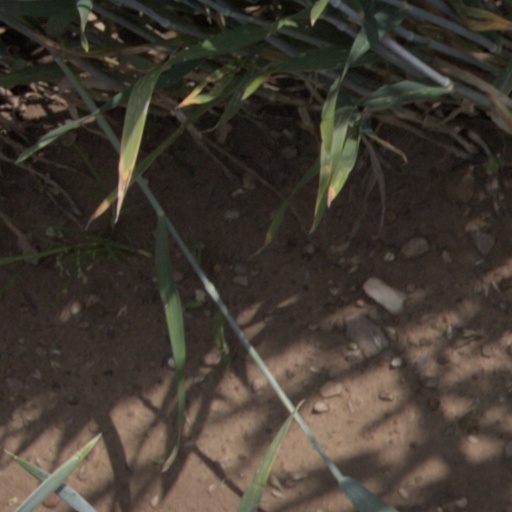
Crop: wheat